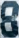
Number: 8